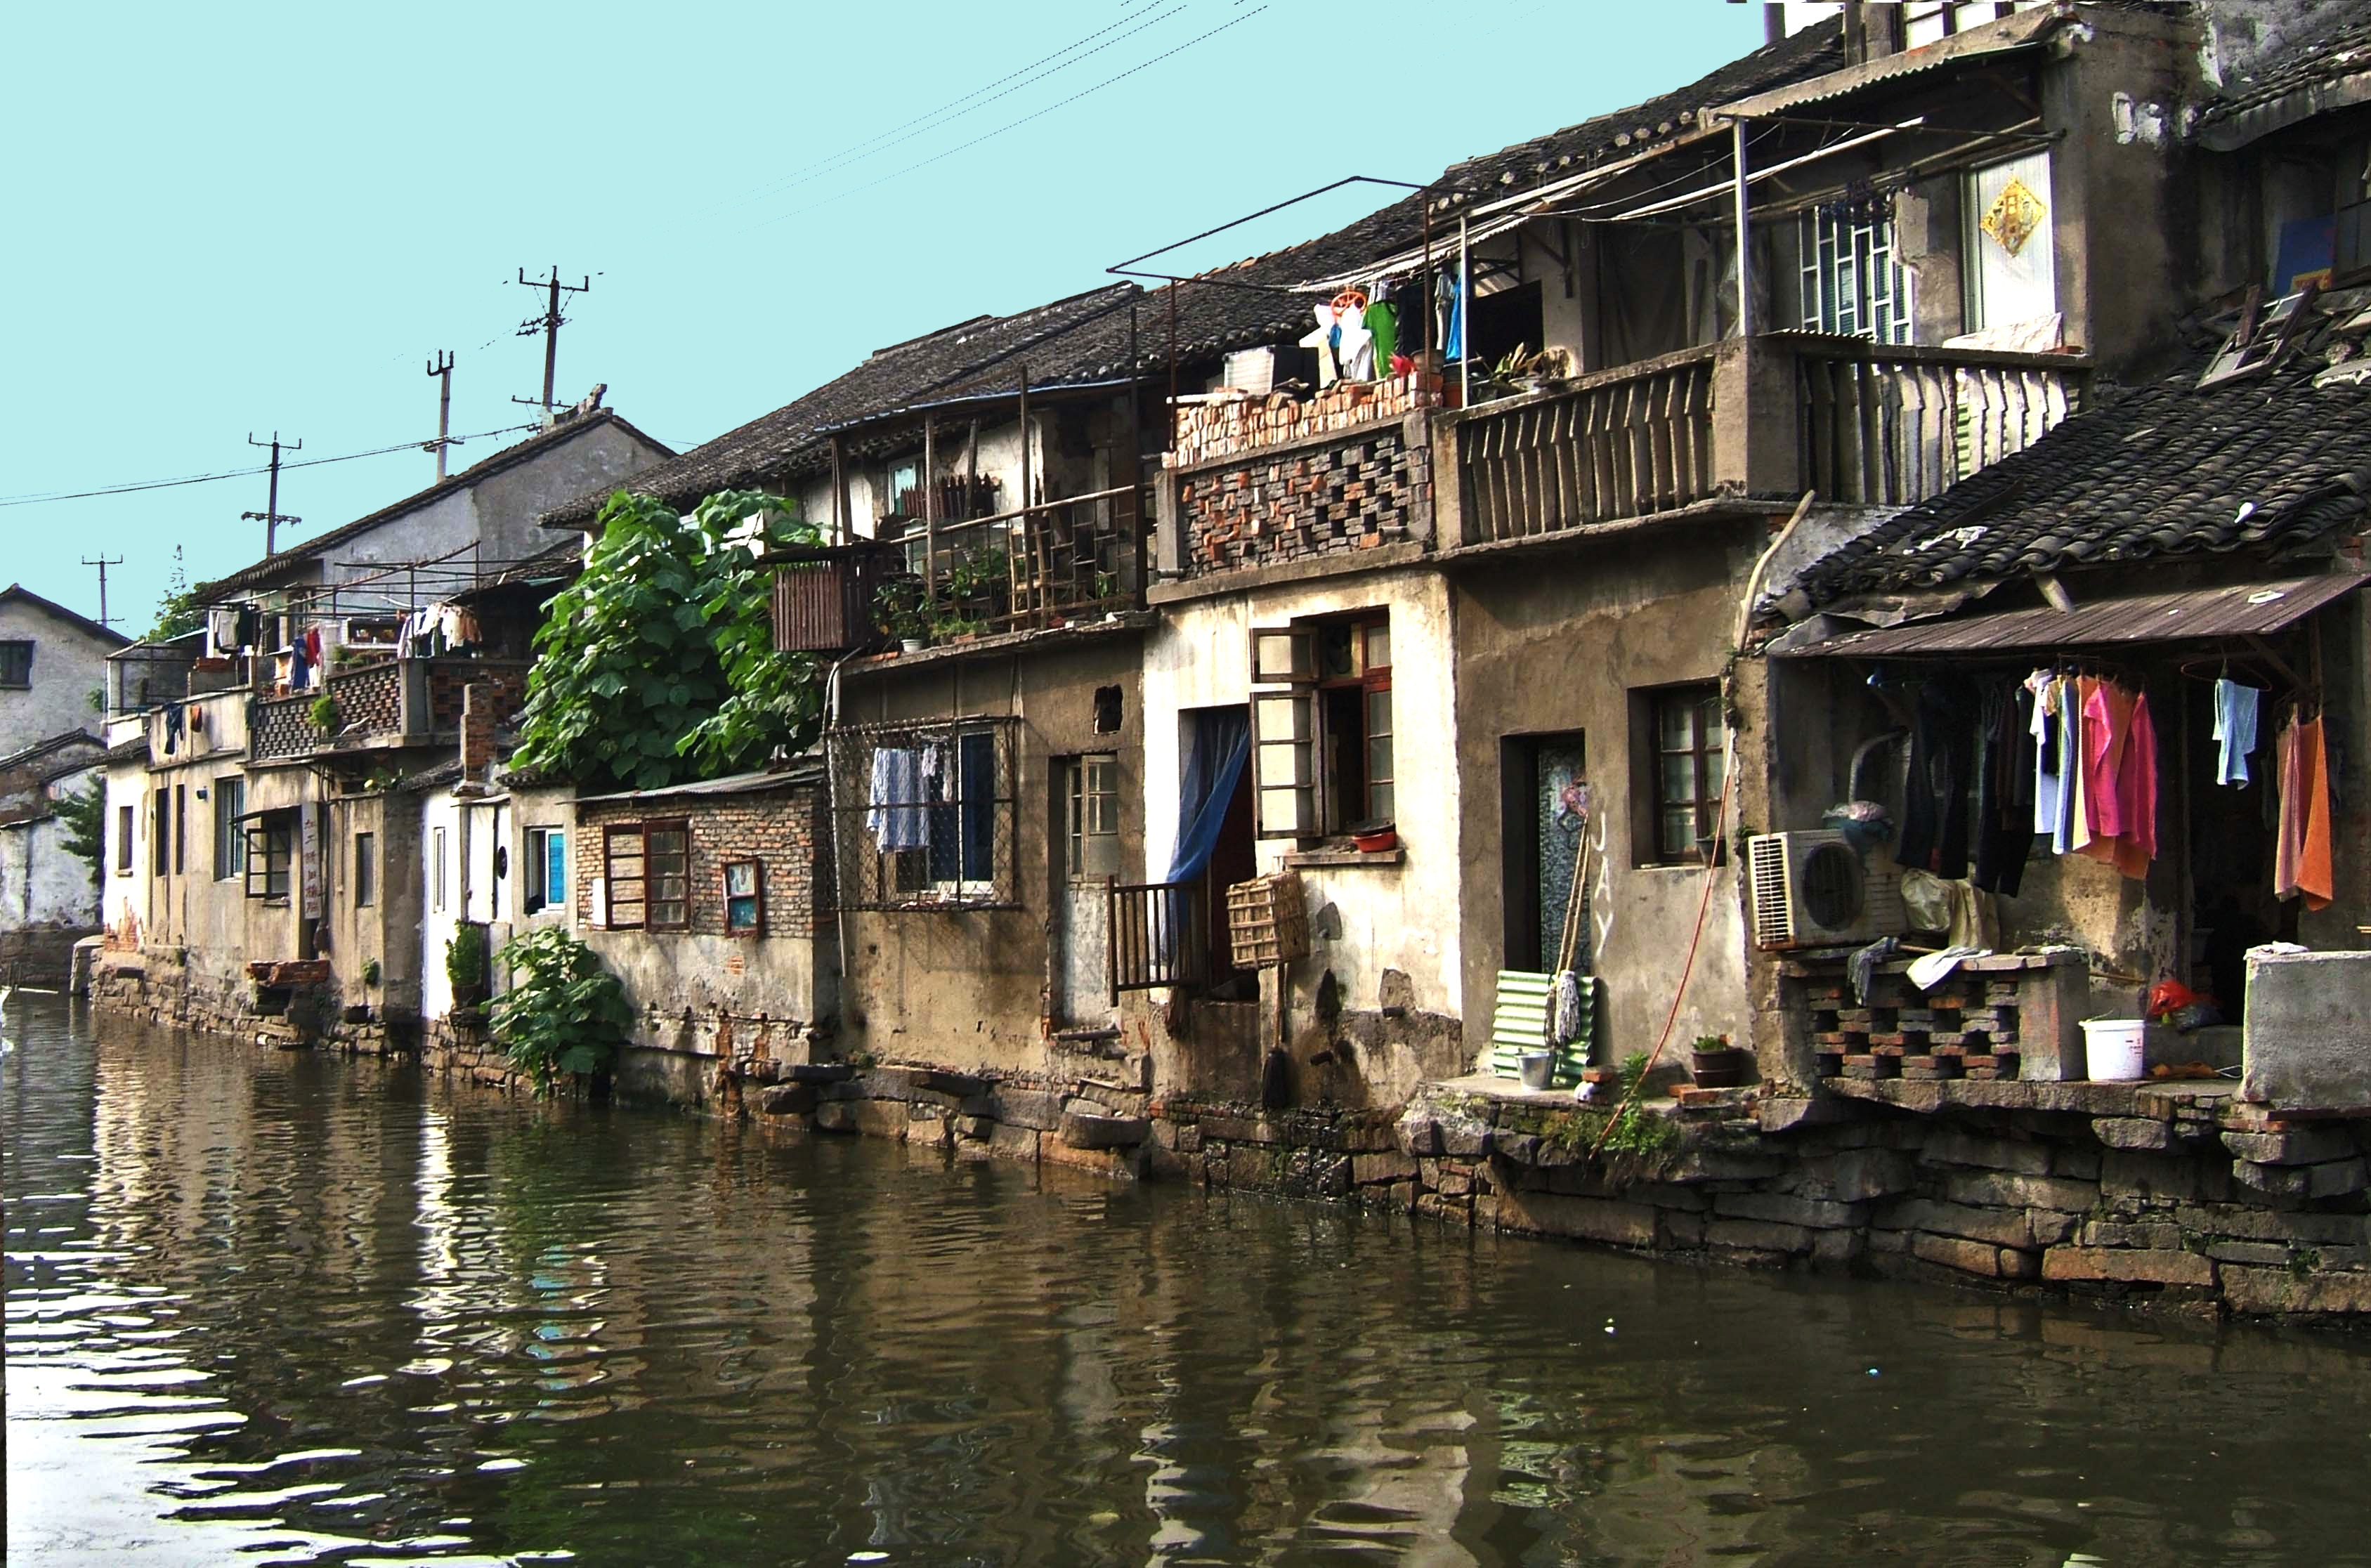
boat, house, town, river, canal, cityscape, travel, village, vehicle, tourism, waterway, china, geographical feature, human settlement, facade view